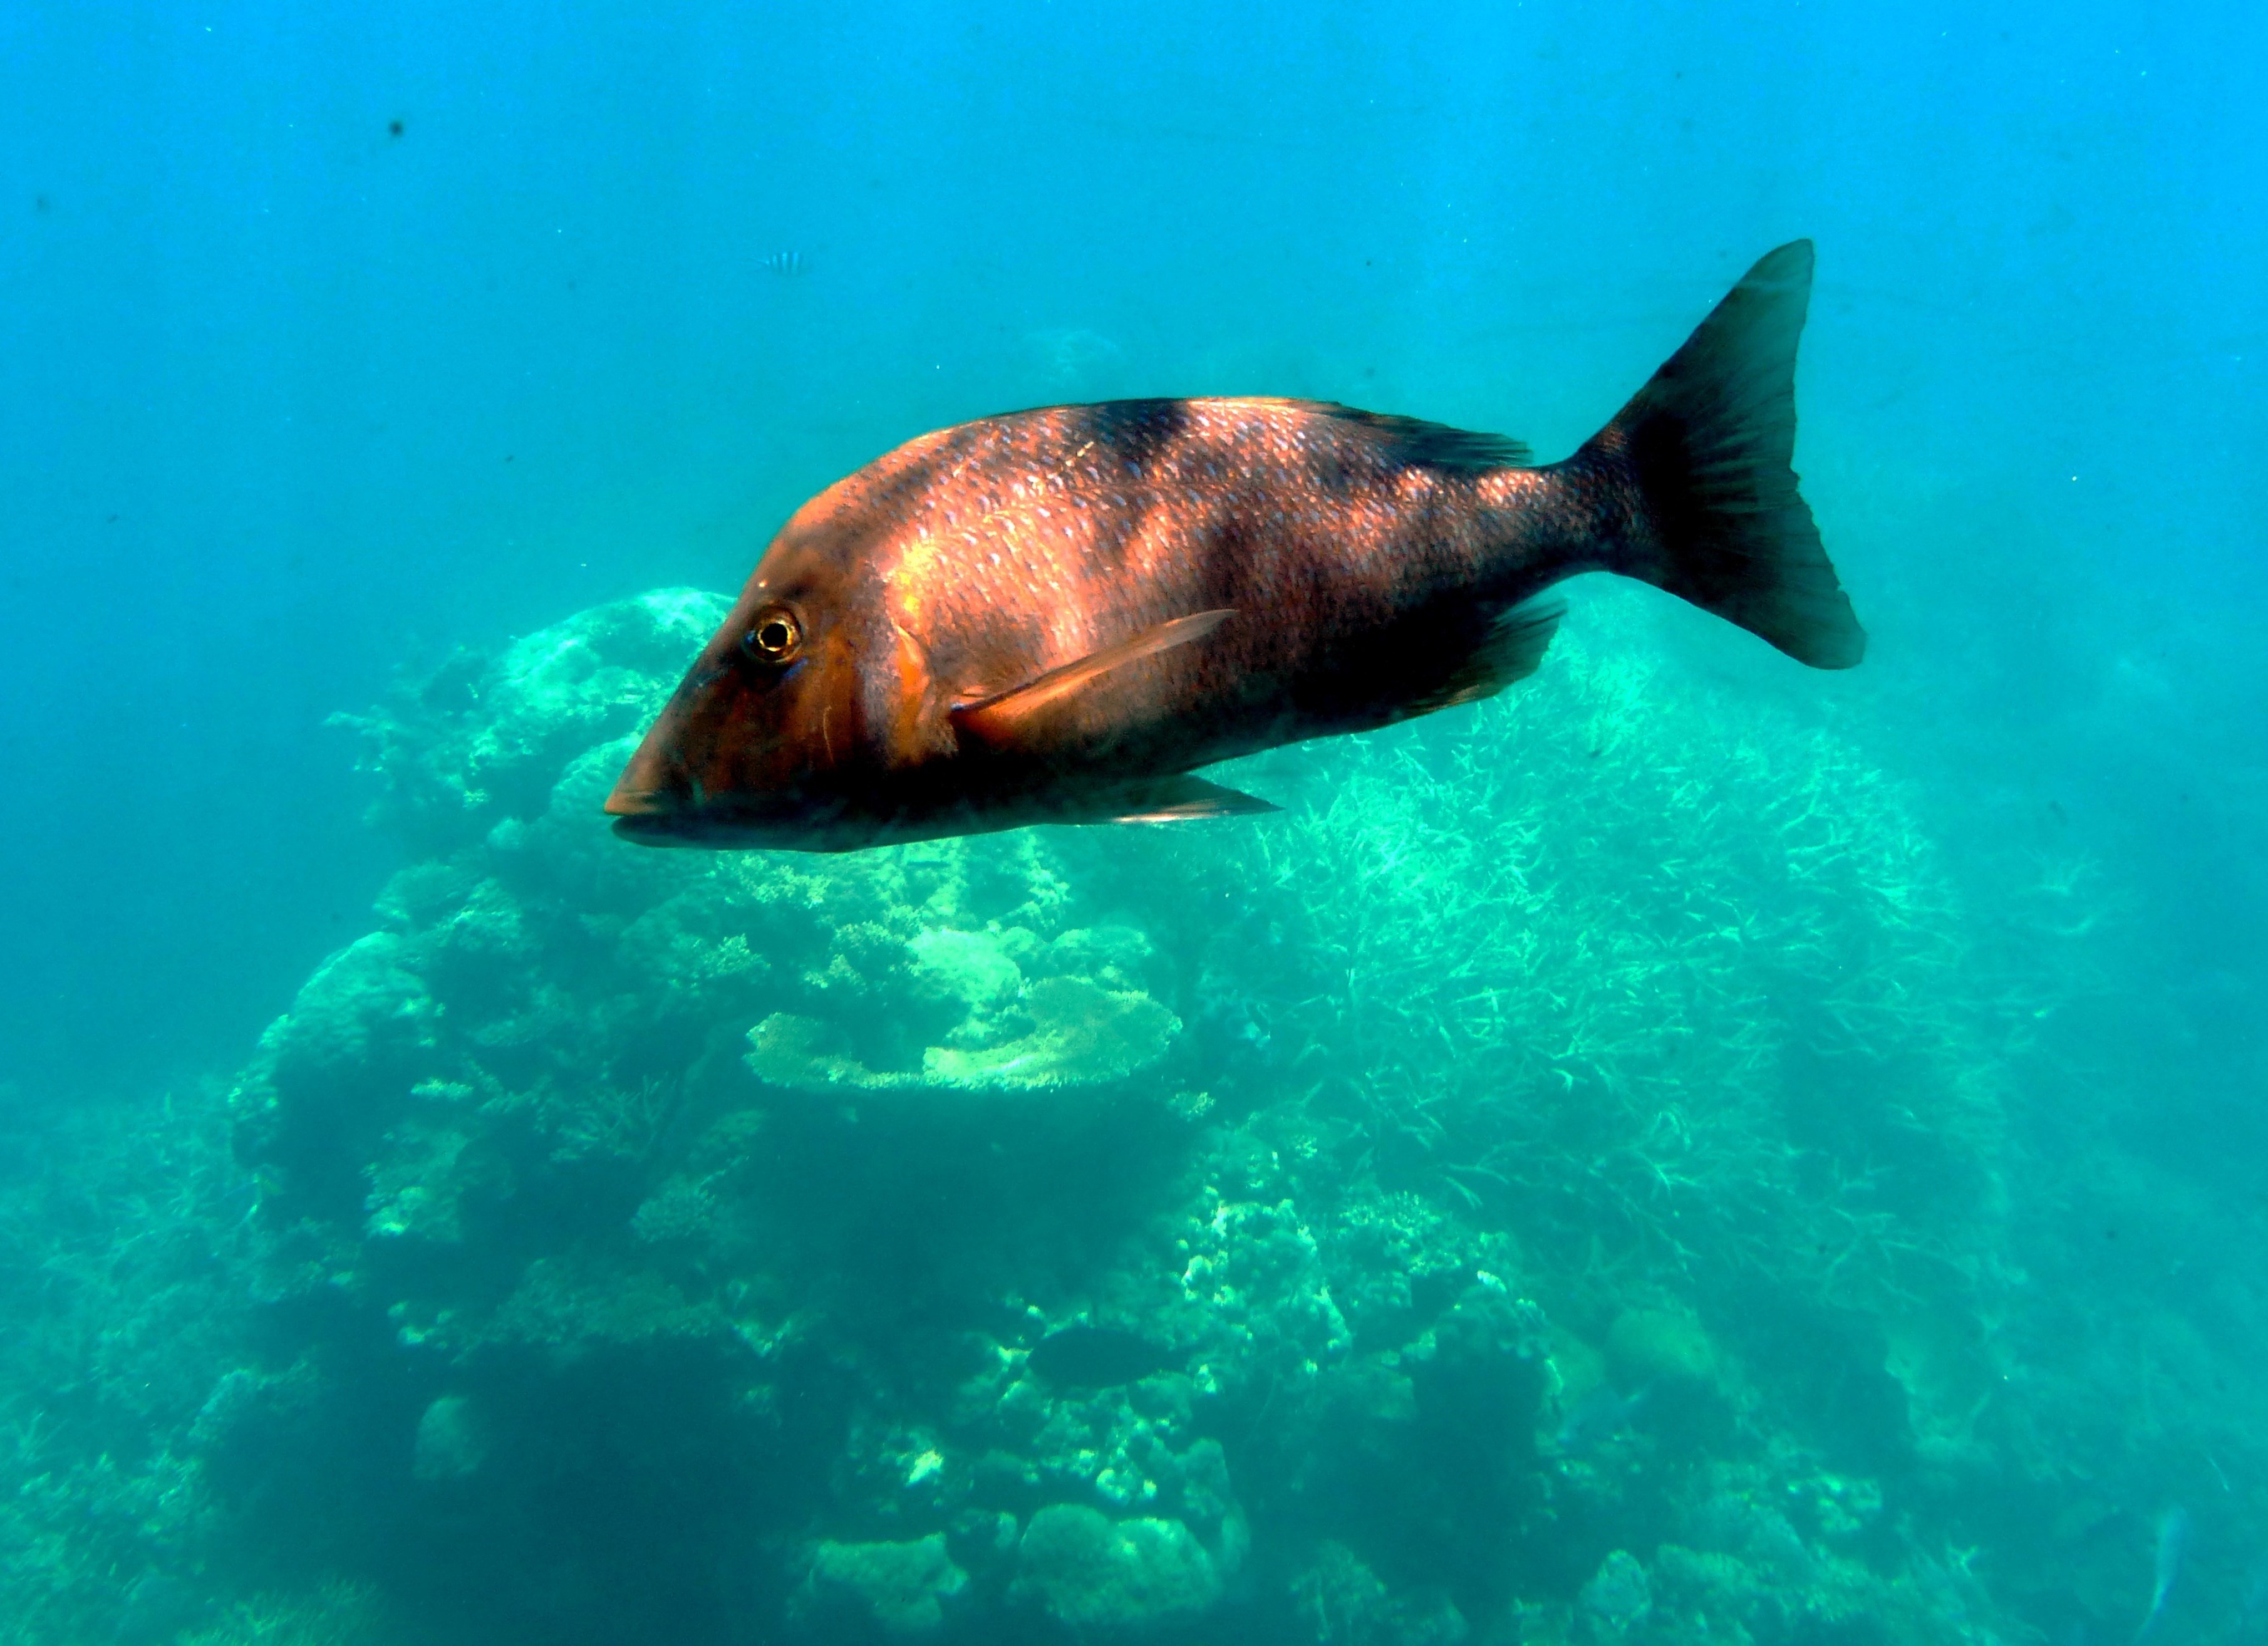
sea, water, ocean, diving, underwater, biology, fish, reef, maritime, underwater world, meeresbewohner, marine biology